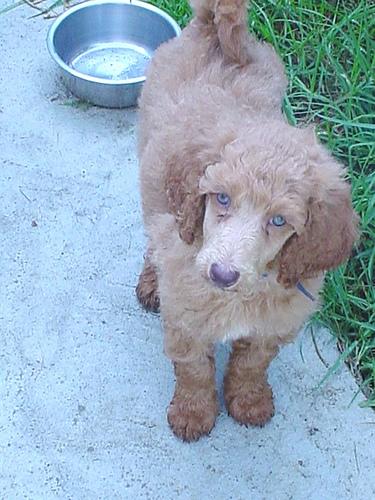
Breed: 316-n000118-standard_poodle